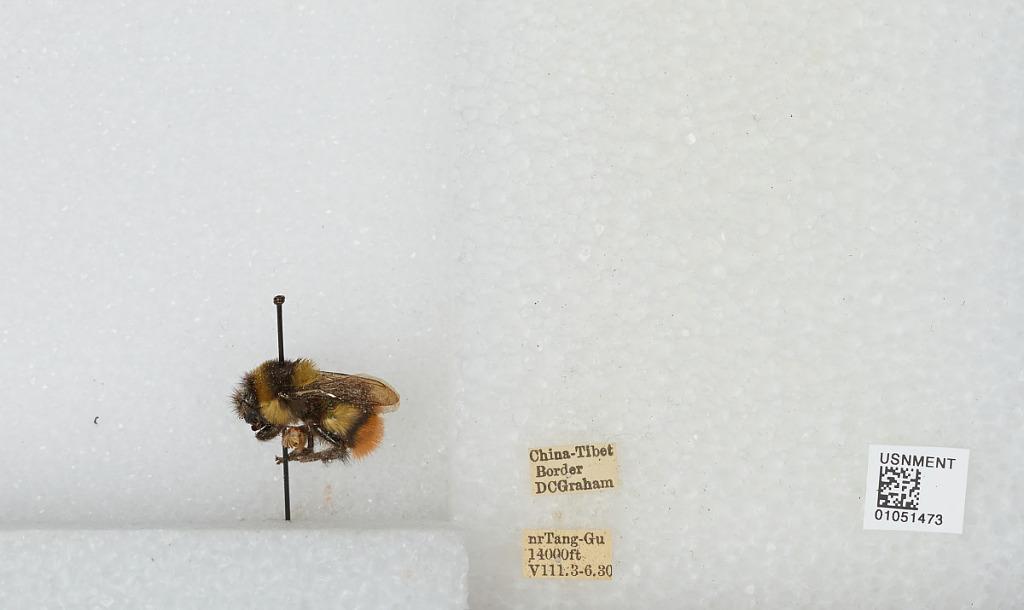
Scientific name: Bombus sp.
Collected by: D. Graham
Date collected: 1930-8-3
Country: China
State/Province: Sichuan
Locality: near Tang-Gu